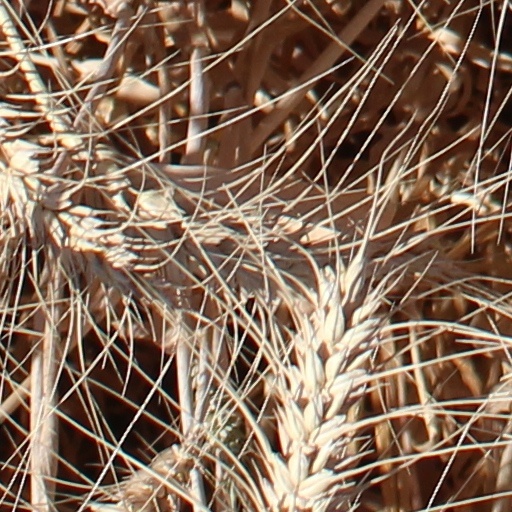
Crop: wheat